Education

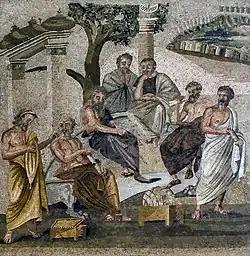
Plato's Academy, depicted in a mosaic from Pompeii, is frequently regarded as the inaugural institution of higher education.

A central topic in education studies revolves around how people should be educated and what goals should guide this process. Various aims have been proposed, including the acquisition of knowledge and skills, personal development, and the cultivation of character traits. Commonly suggested attributes encompass qualities like curiosity, creativity, rationality, and critical thinking, along with tendencies to think, feel, and act morally. Scholars diverge on whether to prioritize liberal values such as freedom, autonomy, and open-mindedness, or qualities like obedience to authority, ideological purity, piety, and religious faith.